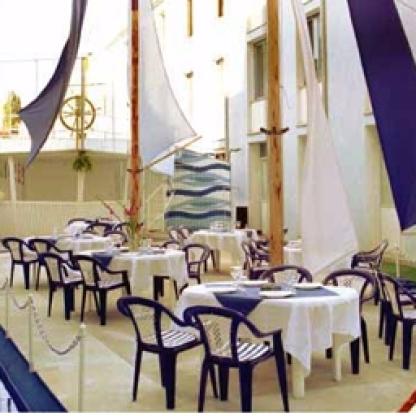
Scene: Indoor